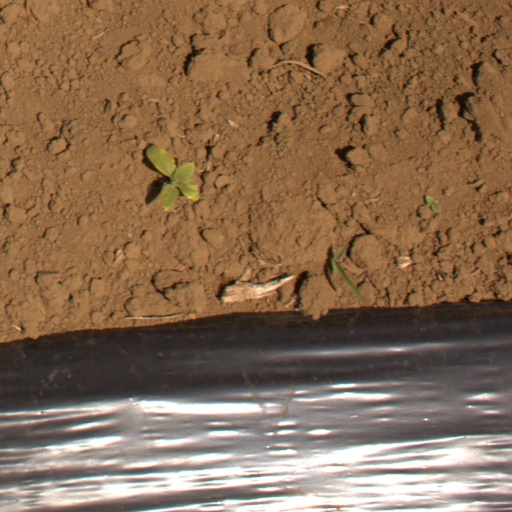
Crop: Jerusalem artichoke